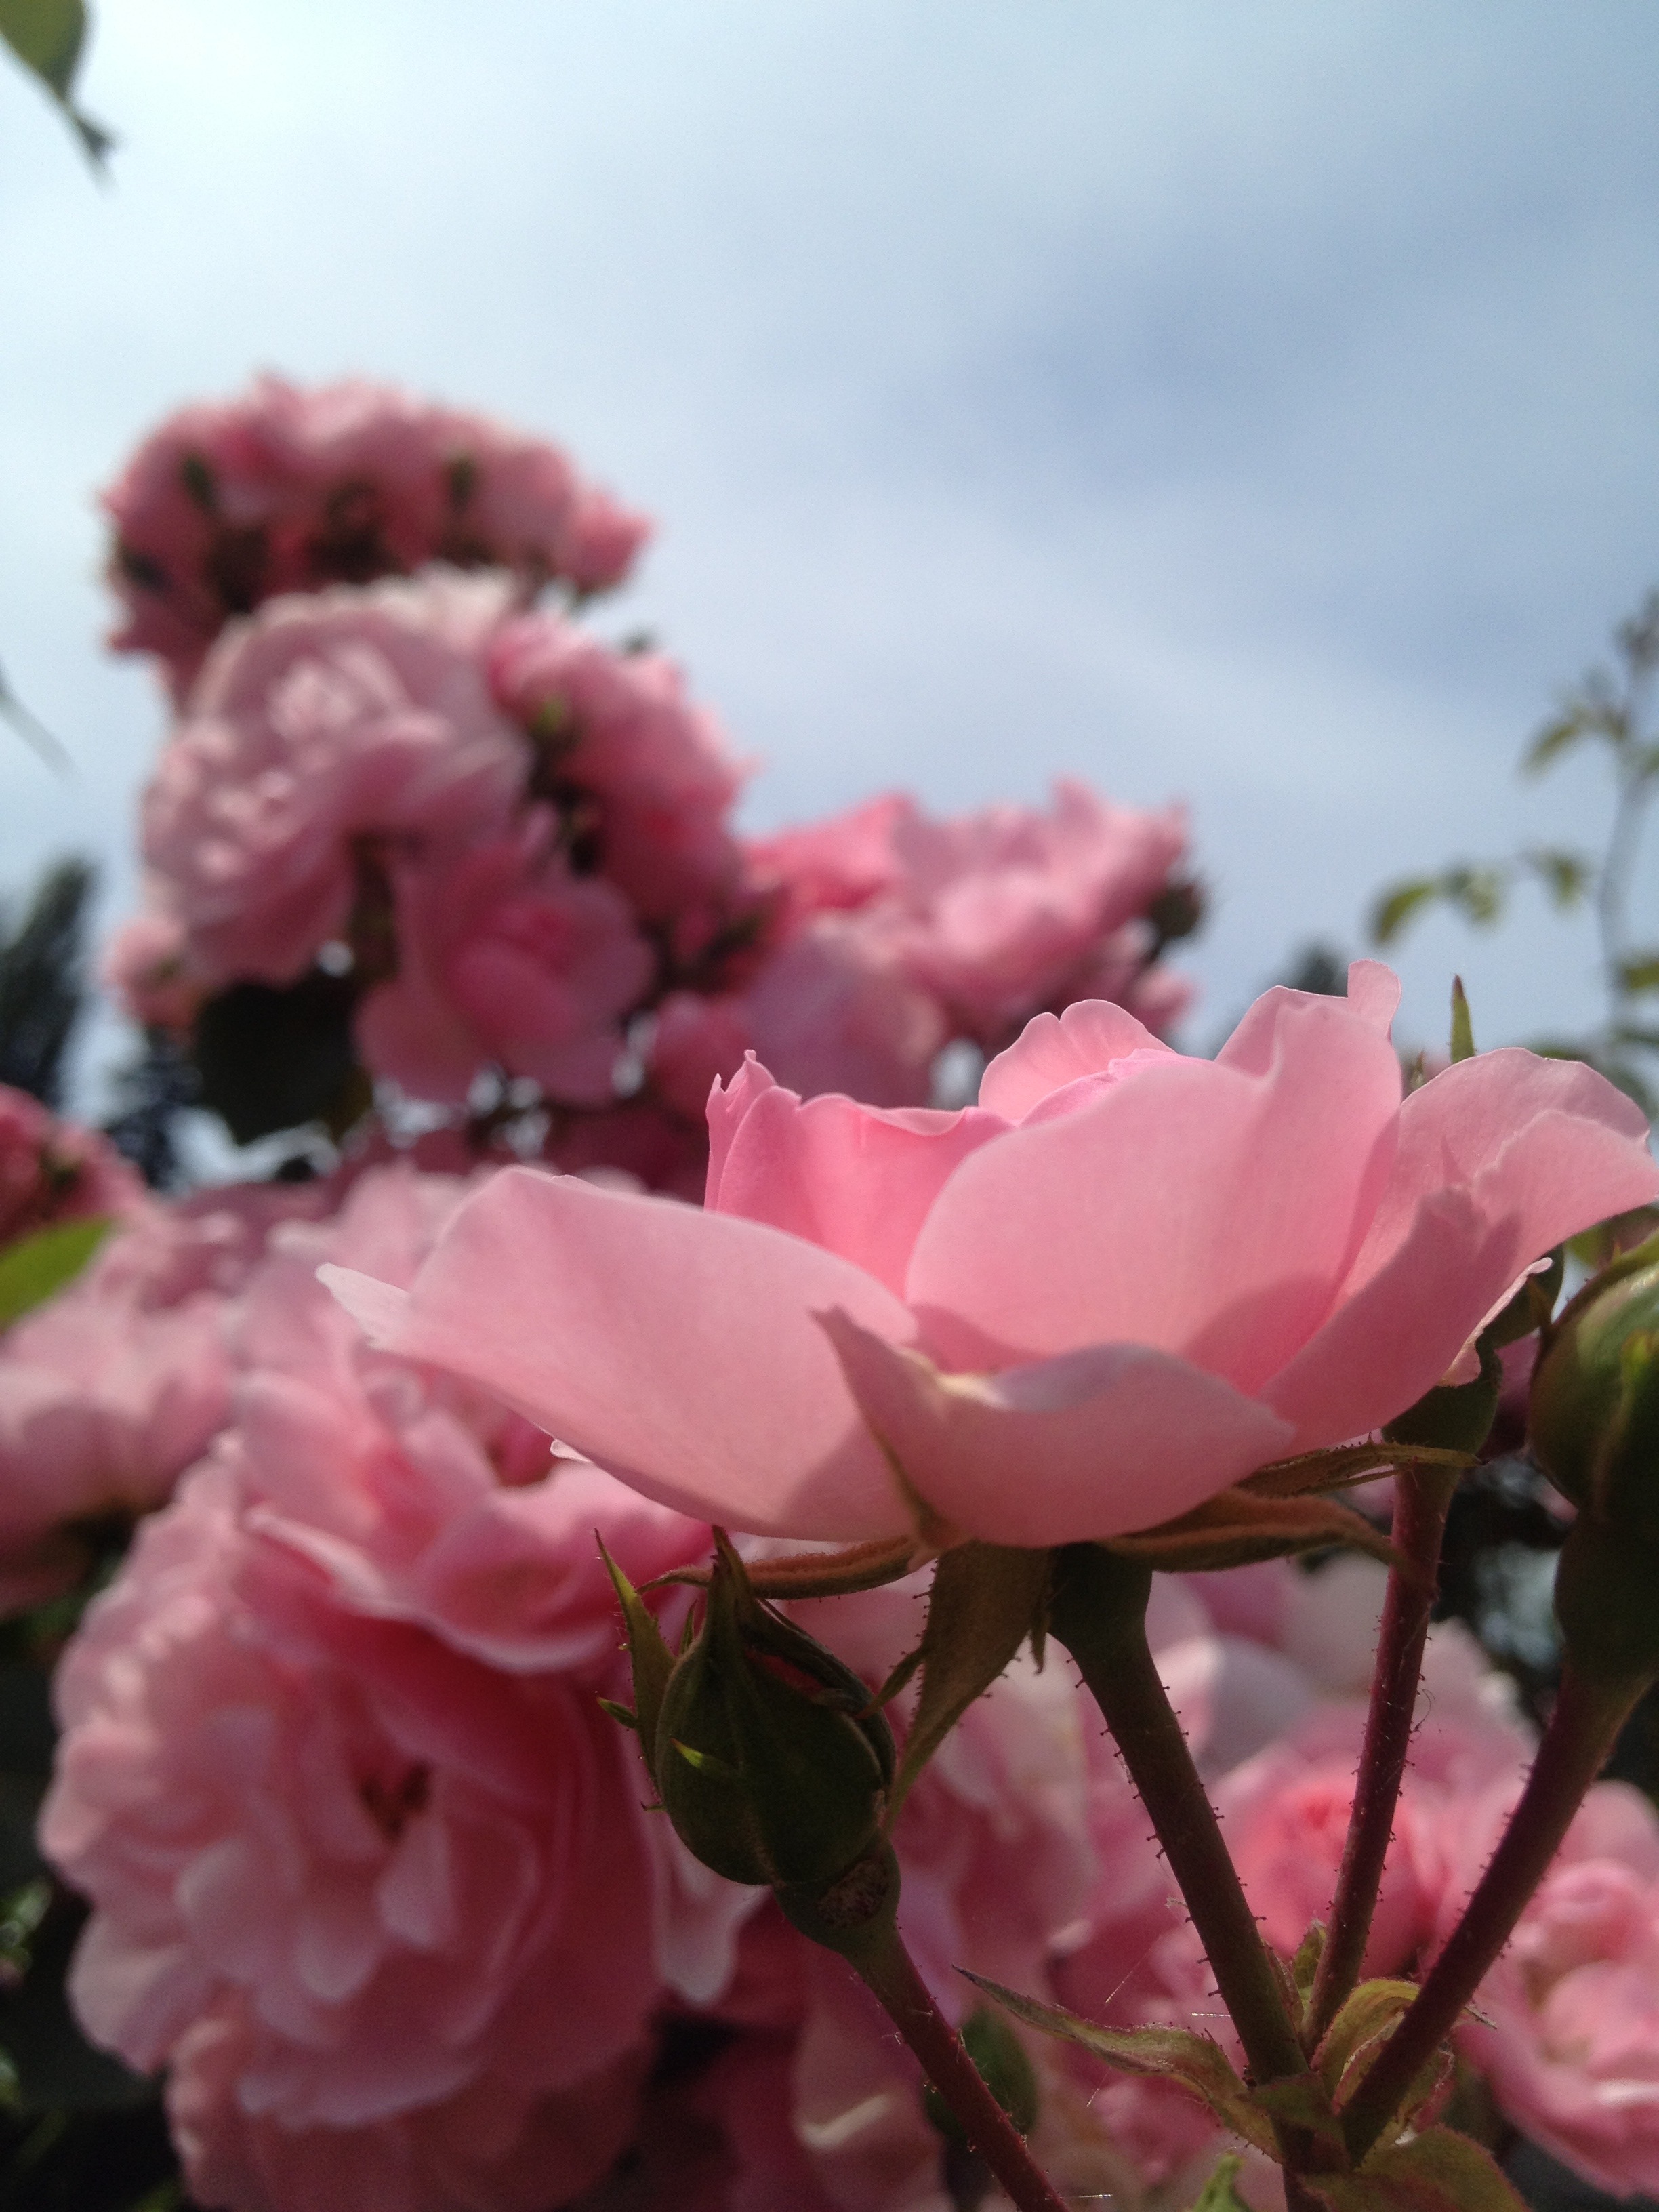
blossom, growth, plant, stem, flower, petal, bloom, floral, aroma, environment, foliage, love, rose, pollen, lush, fresh, romance, botany, pollinate, agriculture, pink, flora, botanical, flowers, seedling, earth, shrub, bright, seasonal, growing, elegant, conservation, delicate, purity, vibrant, bud, fragile, fragrant, tender, gentle, scent, nectar, organic, fragrance, macro photography, fertile, fertility, flowering plant, rose family, fragility, floriculture, land plant